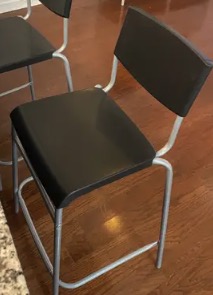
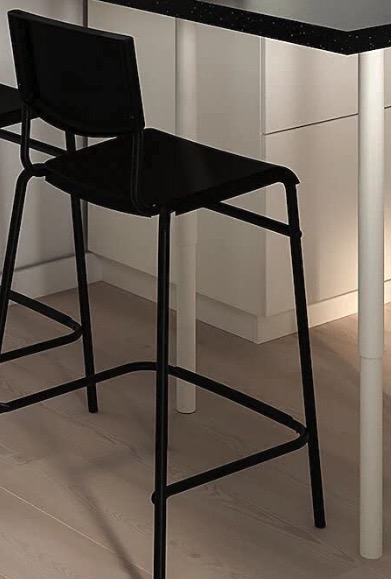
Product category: stool
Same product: no